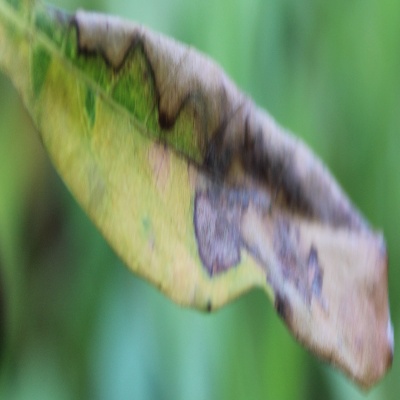
Crop: Cassava
Condition: bacterial blight